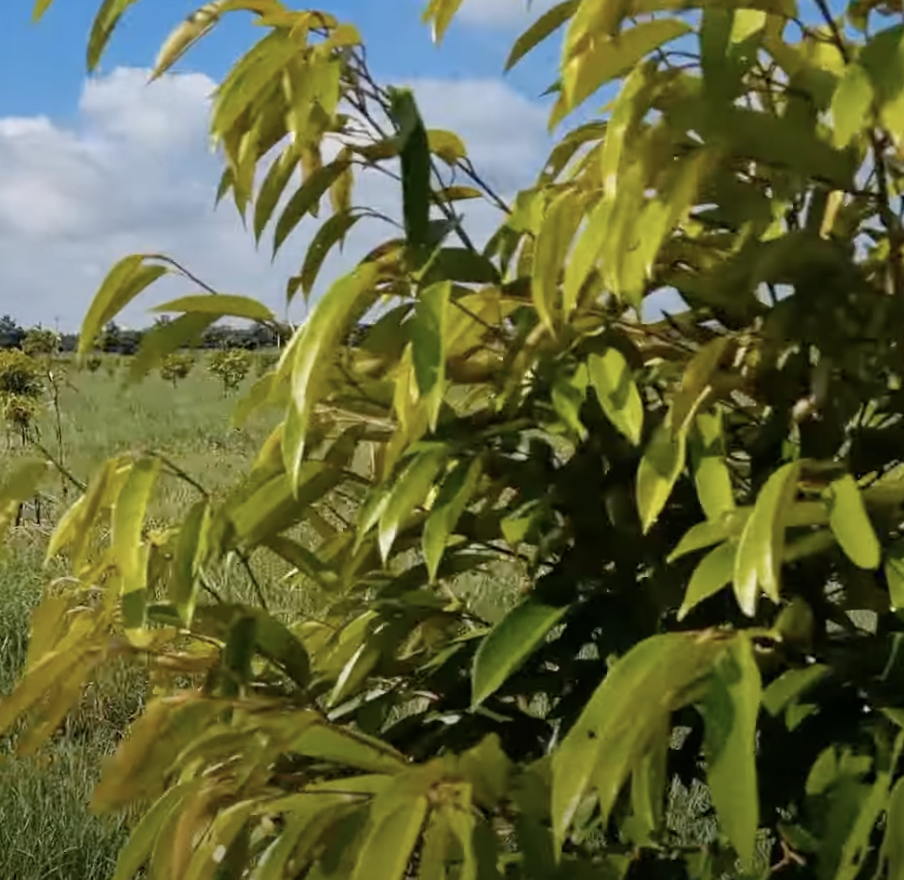
Label: yellow_leaf